Arabic literature

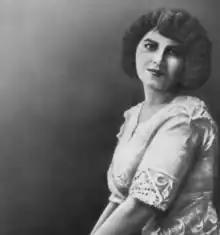
May Ziadeh, a Palestinian-Lebanese poet, essayist, translator, and literary salon host.

During the Nahda, poets like Francis Marrash, Ahmad Shawqi and Hafiz Ibrahim began to explore the possibility of developing the classical poetic forms. Some of these neoclassical poets were acquainted with Western literature but mostly continued to write in classical forms, while others, denouncing blind imitation of classical poetry and its recurring themes, sought inspiration from French or English romanticism.